Rough Wooing

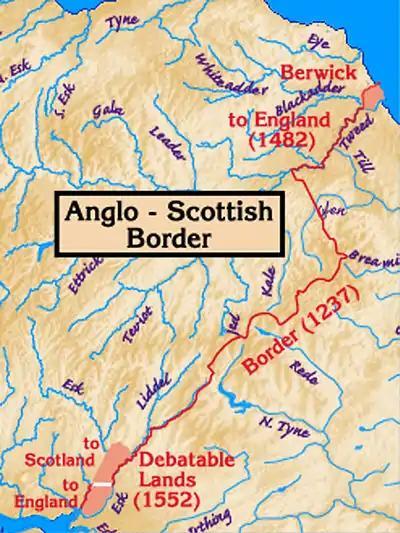
Anglo-Scottish border at the time of the Rough Wooing

The Rough Wooing (December 1543 – March 1551), also known as the Eight Years' War, was part of the Anglo-Scottish Wars of the 16th century. Following the English Reformation, the break with the Catholic Church, England attacked Scotland, partly to break the Auld Alliance and prevent Scotland being used as a springboard for future invasion by France, partly to weaken Scotland, and partly to force the Scottish Parliament to confirm the existing marriage alliance between Mary, Queen of Scots (born 8 December 1542), and the English heir apparent Edward (born 12 October 1537), son of King Henry VIII, under the terms of the Treaty of Greenwich of July 1543. An invasion of France was also contemplated.